Mannheim University of Applied Sciences

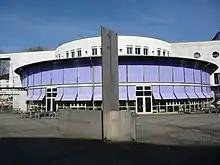
Hochschule Mannheim-04

The Mannheim University of Applied Sciences was founded in 1898 as a private school of engineering for the disciplines of mechanical and electronical engineering, subsidized by the city of Mannheim. In 1939, it was taken over by the city and named Mannheim School of Engineering. In 1969 finally, it was taken over again by the State of Baden-Württemberg and renamed State School of Engineering. As a consequence, the curriculum was broadened by adding, among others, the subjects chemical engineering, process engineering, and informatics. In 1971, the School of Engineering was officially promoted to the status of a University of Applied Sciences.